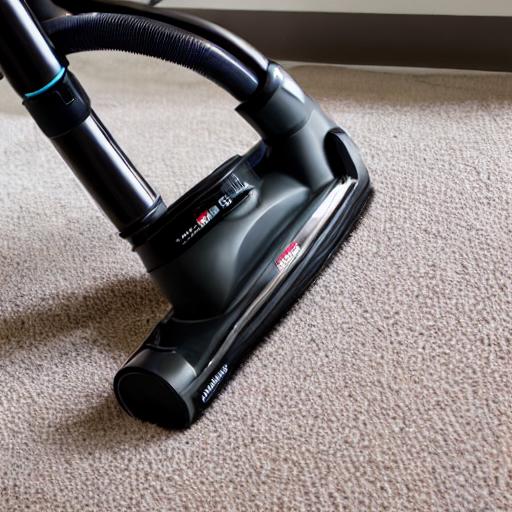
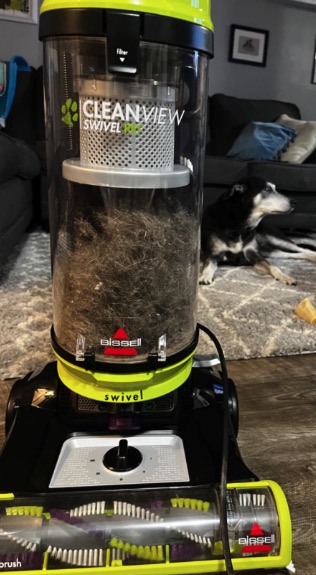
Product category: items_vacuum
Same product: no